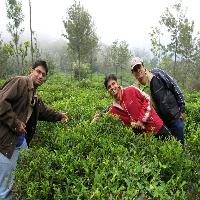
Weather: cloudy or overcast